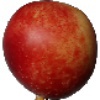
Label: nectarine